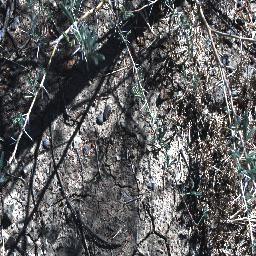
Label: prickly_acacia